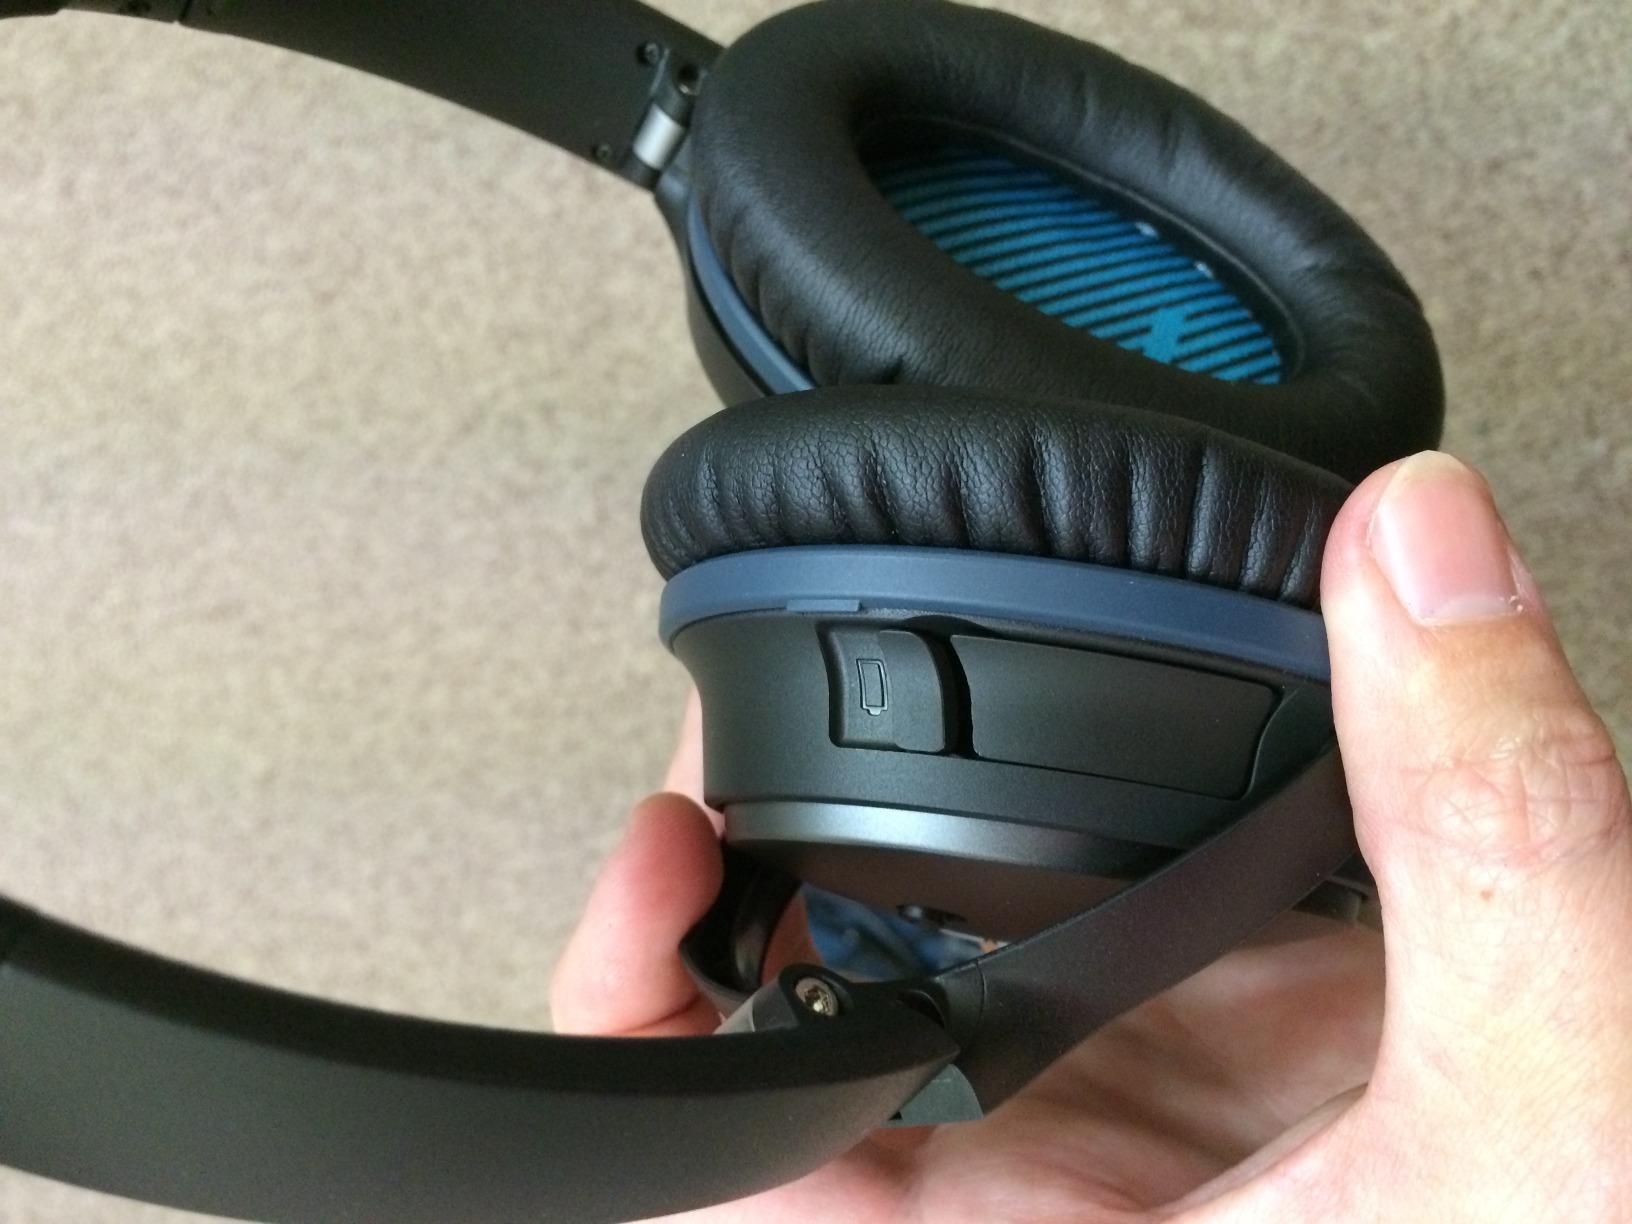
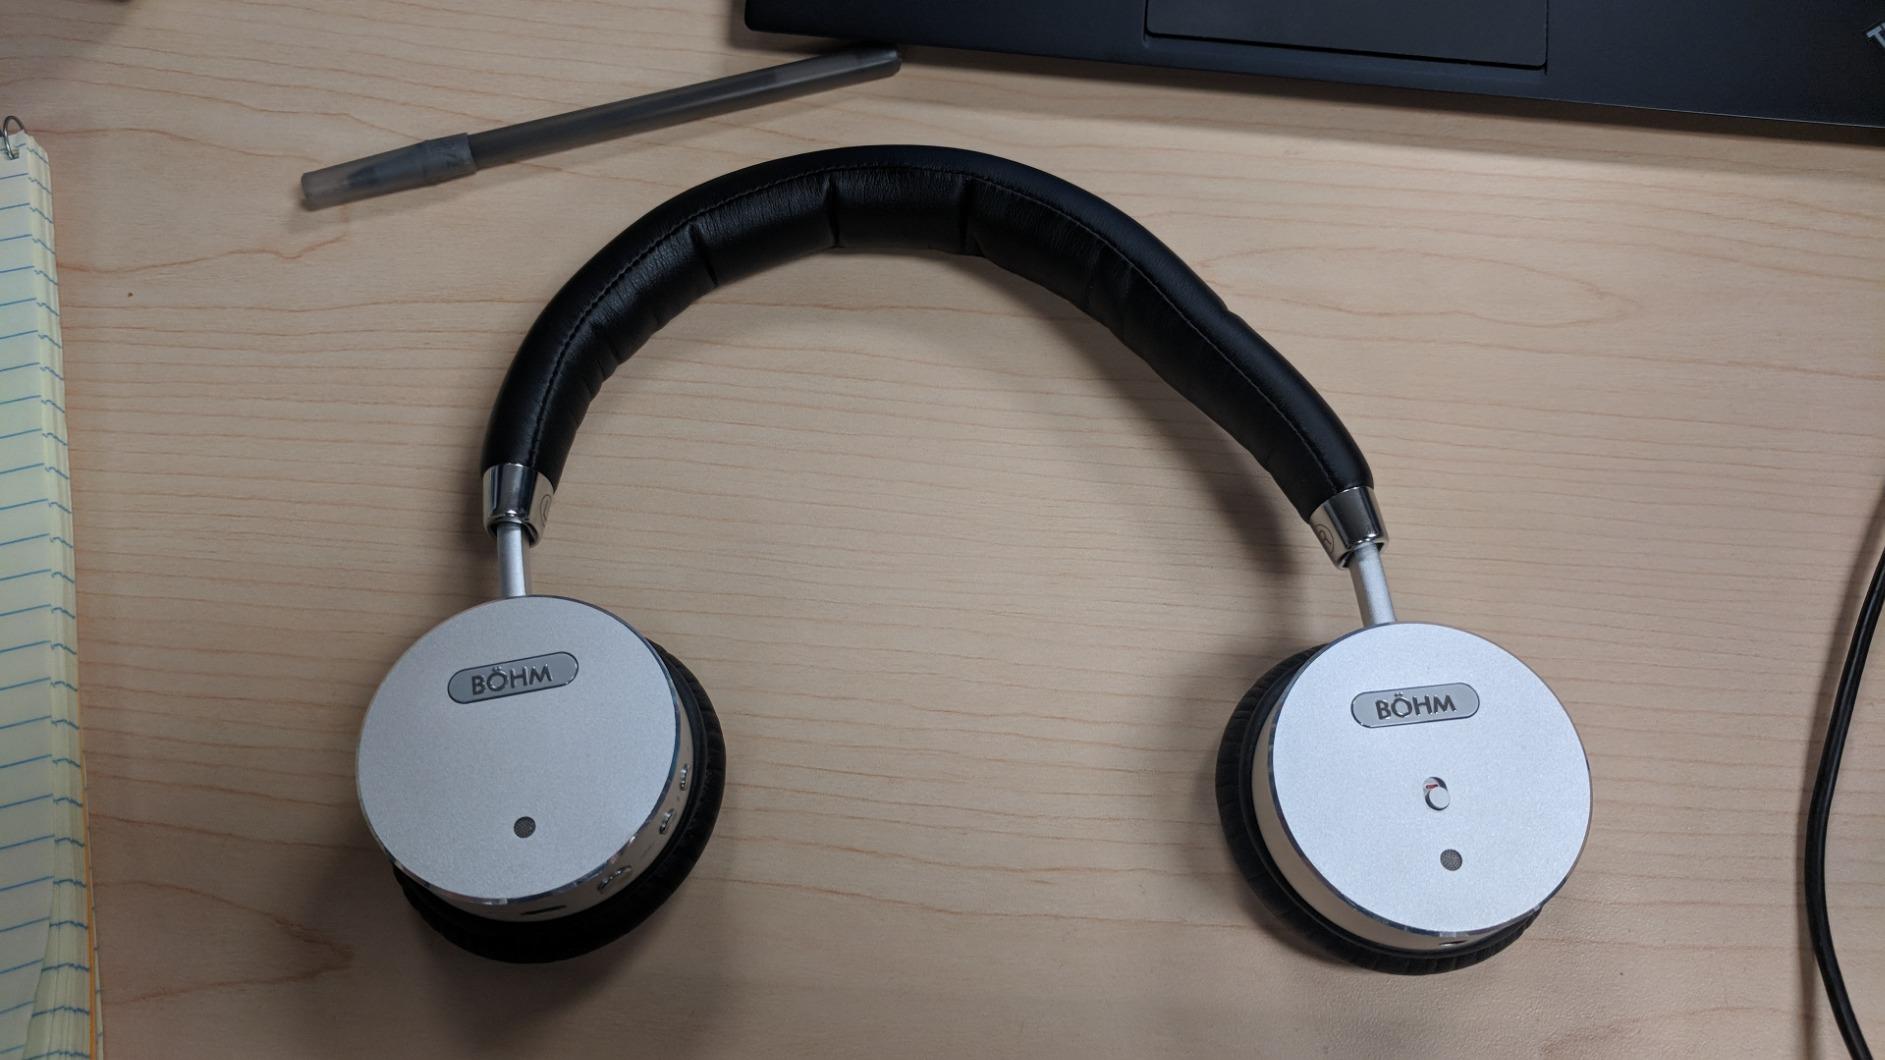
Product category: headphones
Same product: no